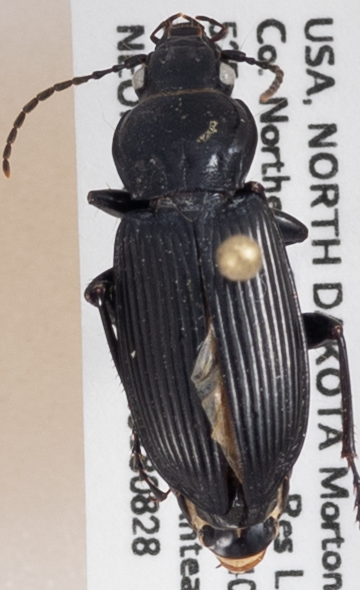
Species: Pterostichus melanarius melanarius
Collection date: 2018-08-28
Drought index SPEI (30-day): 0.8
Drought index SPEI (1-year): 0.39
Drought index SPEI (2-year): -0.24